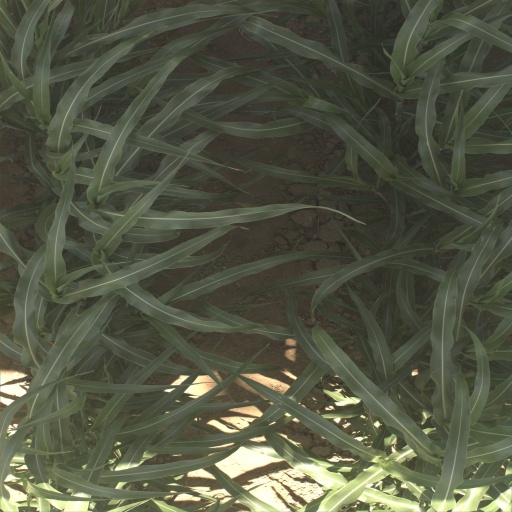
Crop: sorghum